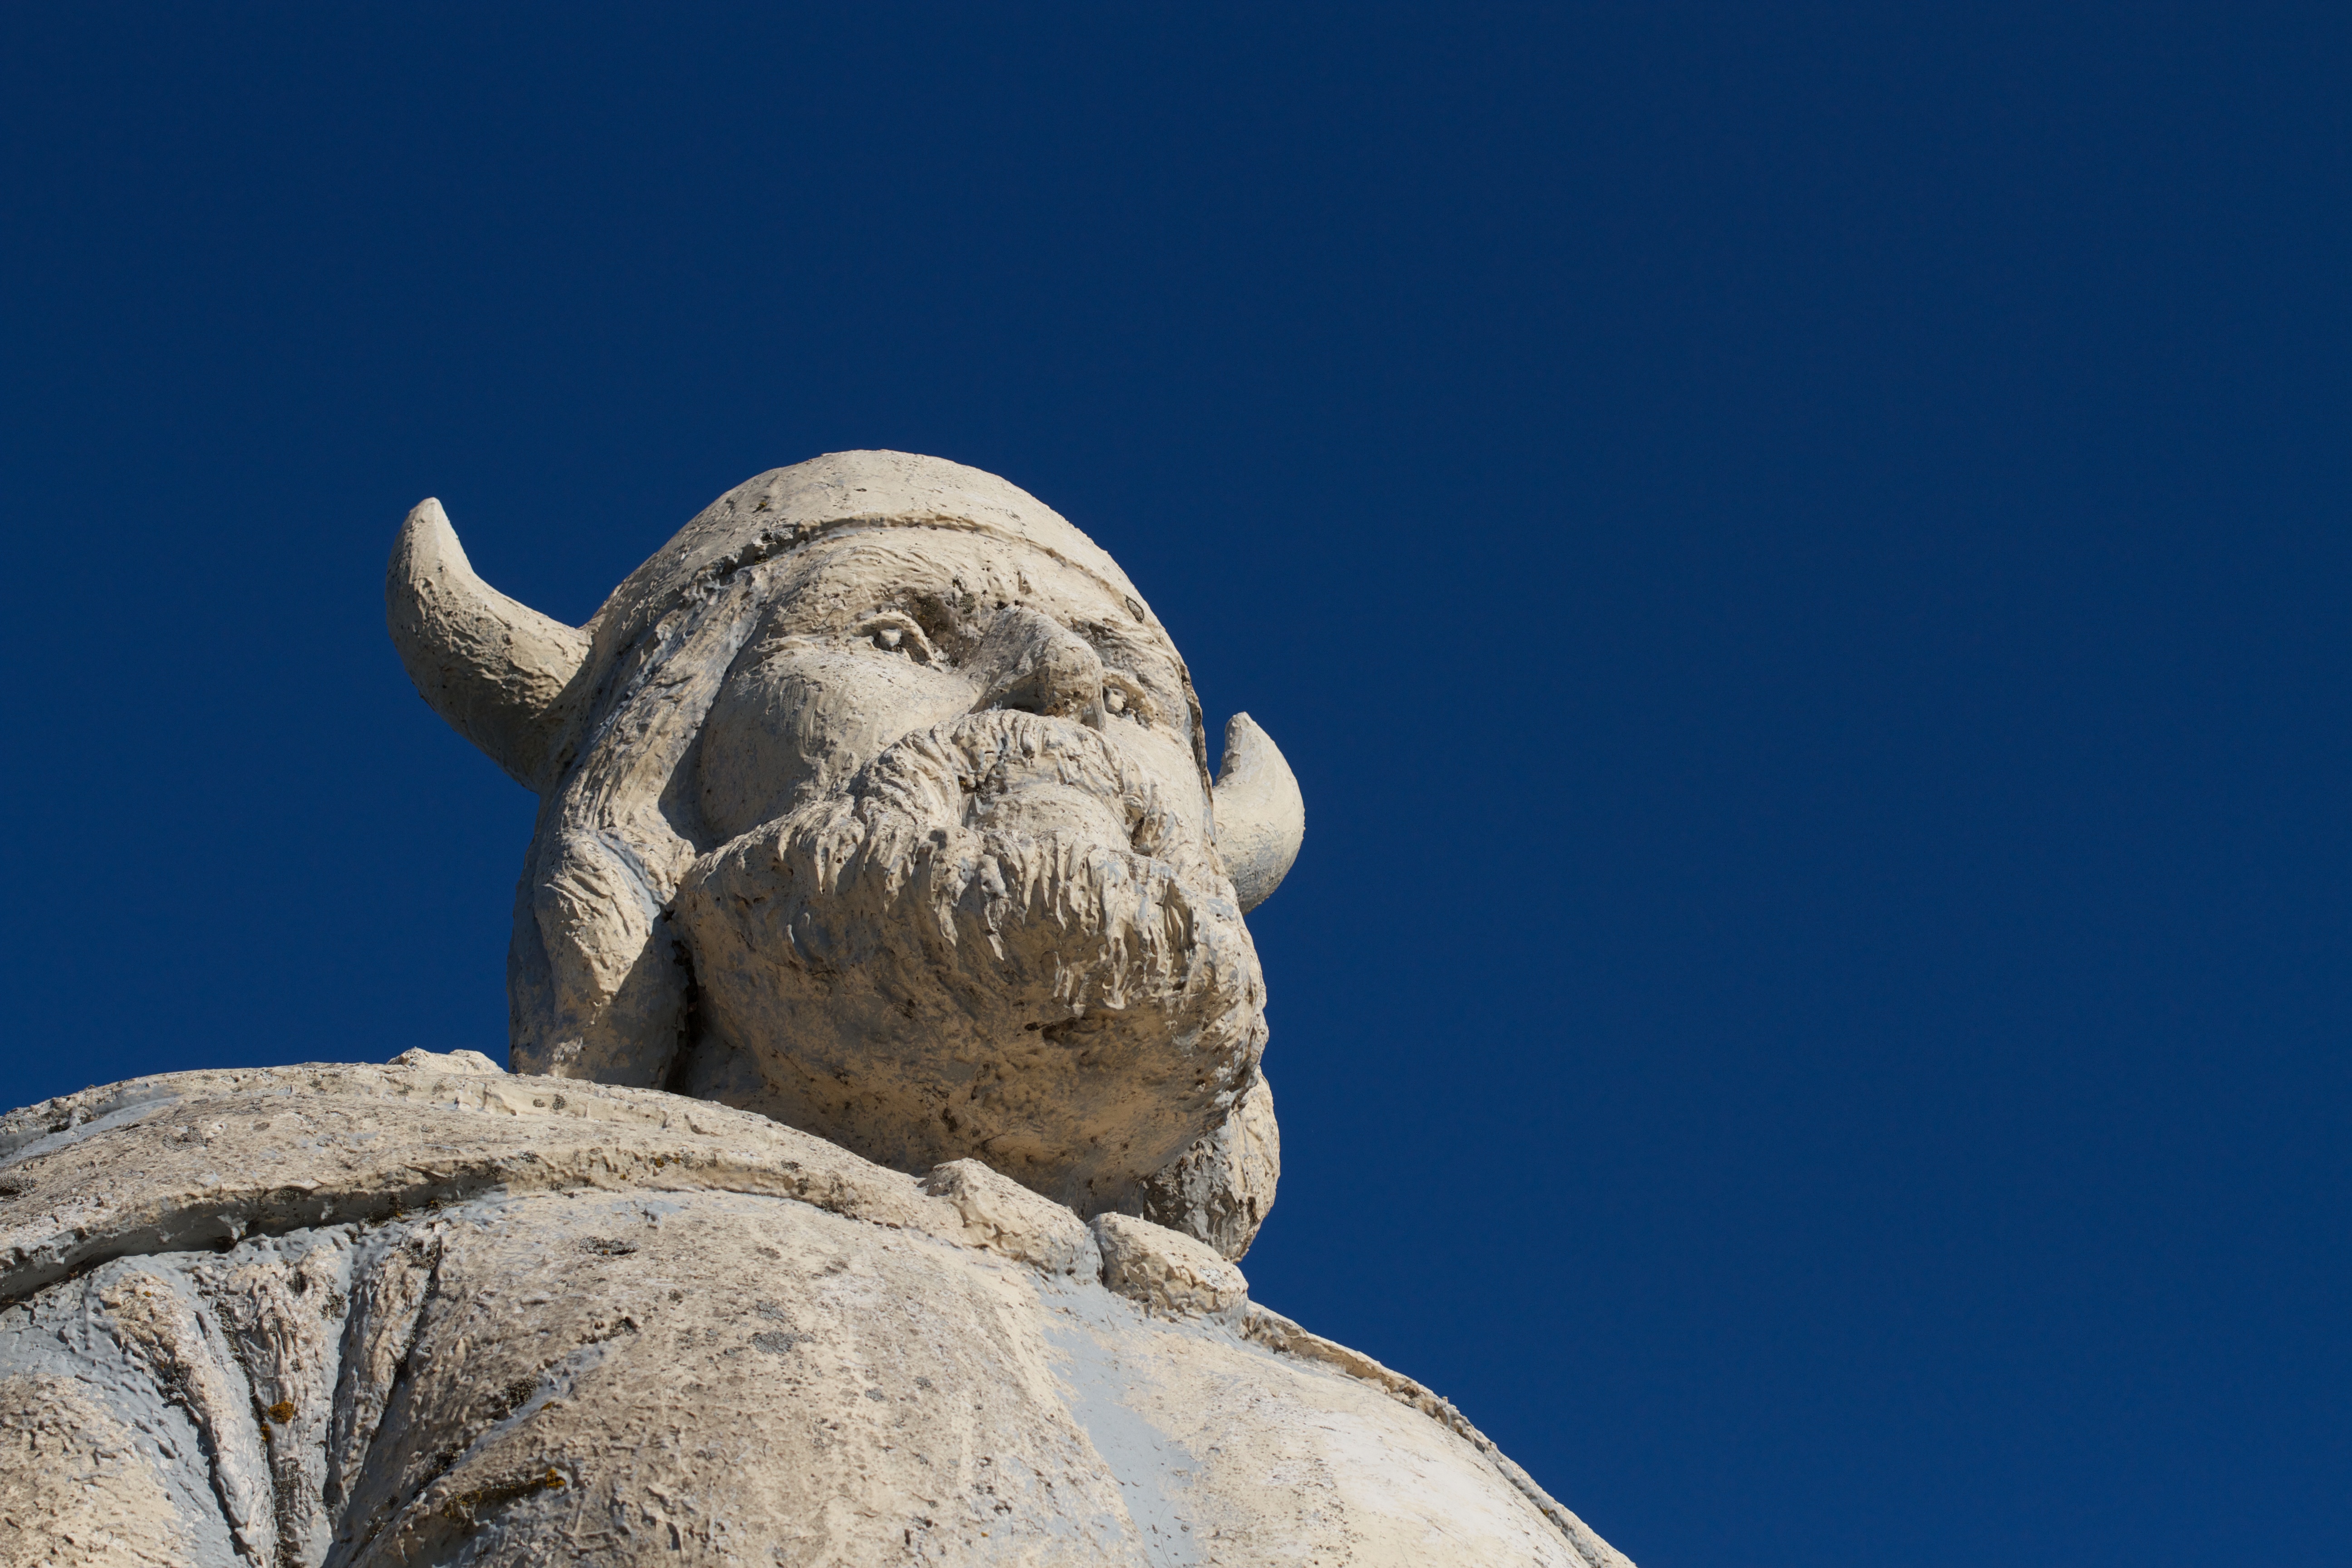
monument, statue, gargoyle, sculpture, art, temple, carving, rtwgimli